NATO Missile Firing Installation

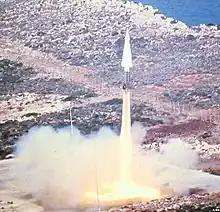
MIM-14 Nike Hercules rocket fired at NAMFI

NAMFI was established in 1967 as a NATO training facility for Air Defence Systems and it takes advantage of clear atmospheric conditions throughout the year. Currently NAMFI is regularly used by the armed forces of Greece, Germany, the Netherlands, and the United States. In the past it was also used by Belgium, Denmark and Norway.